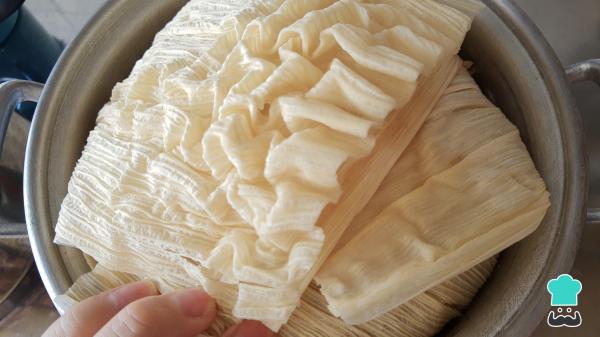
Para cocinar los tamales, cúbrelos con las hojas para tamal que te hayan sobrado y encima coloca un trapo húmedo para sellar bien y que se puedan cocinar perfectamente al vapor. El tiempo de cocción variará entre una hora y 2 horas, por lo que te recomendamos que revises los tamales a la hora y veas qué tan cocidos están. Si aún están muy aguados, déjalos cocinar por 20 minutos y repite el proceso hasta que estén con la textura perfecta, esponjosos y que se despeguen de la hoja.